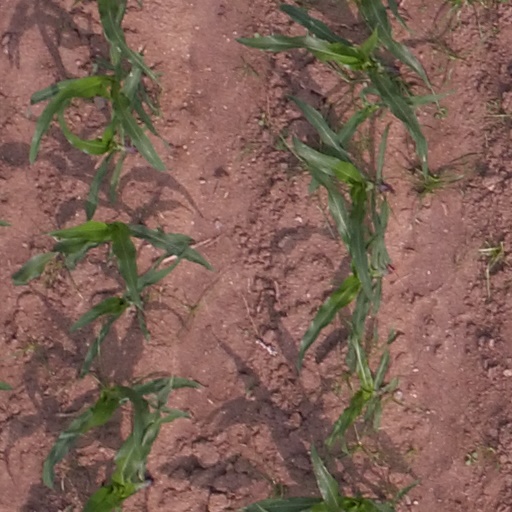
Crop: maize; corn